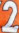
Number: 2